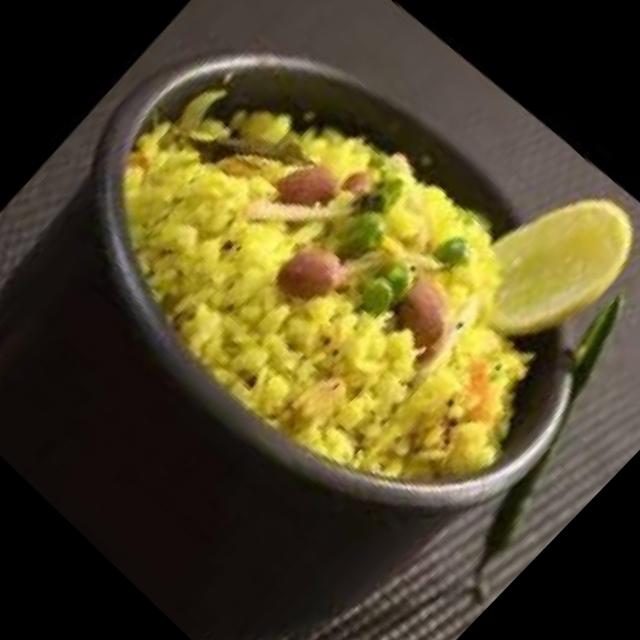
Dish: poha